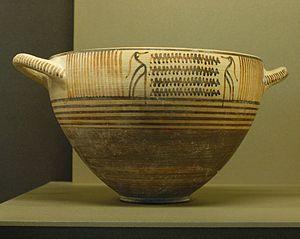
Skyphos corinthien à décor d'oiseaux.
En Grèce antique, un skyphos est un gobelet, c'est-à-dire un type de vase à boire haut de 5 à 15 cm, généralement sans pieds. Il est très courant dans le répertoire grec et romain. Utilisé comme vase à boire et à libation, il se caractérise par une coupe large et profonde, un petit pied et deux anses insérées à mi-hauteur du corps ou sous le bord.